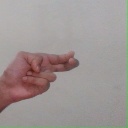
अक्षर: ह